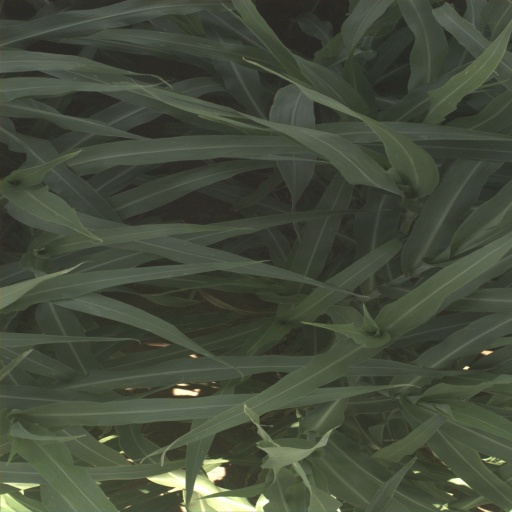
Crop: sorghum